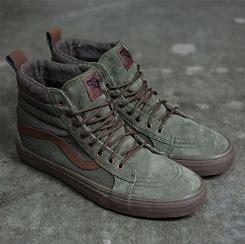
Brand: Vans
Model: SK8 Hi MTE